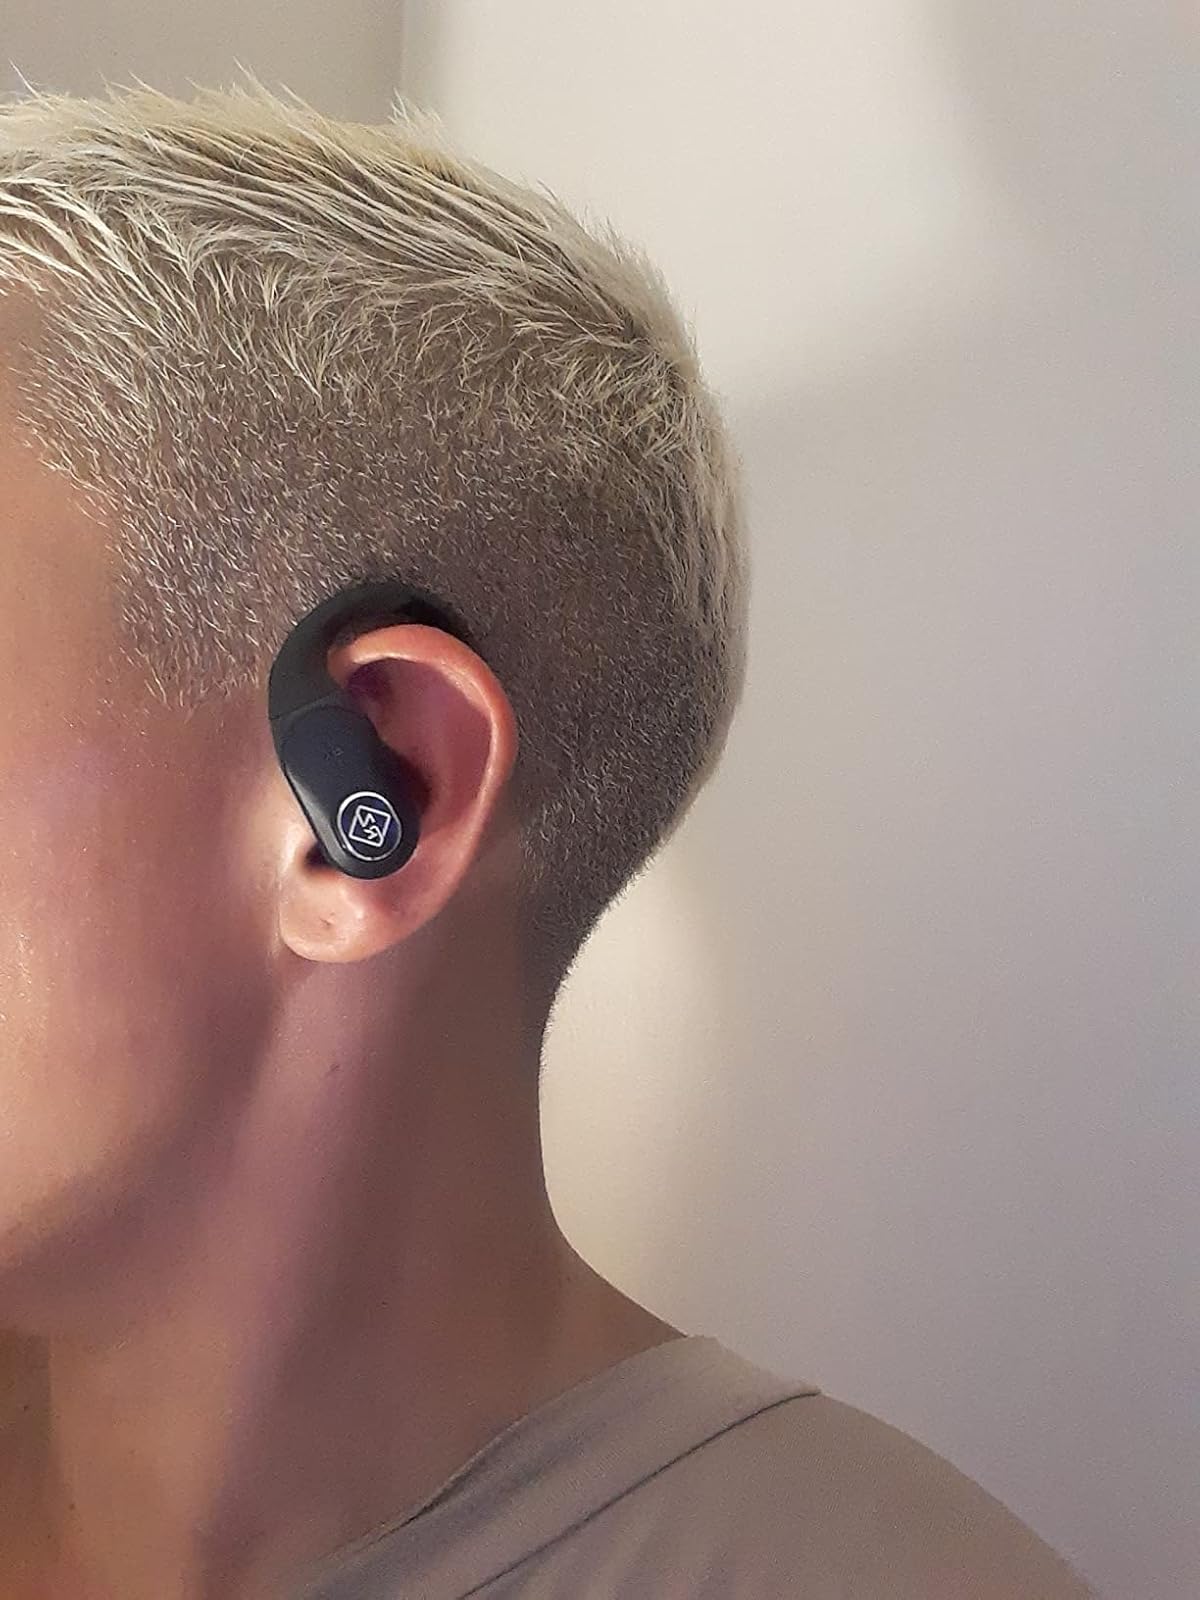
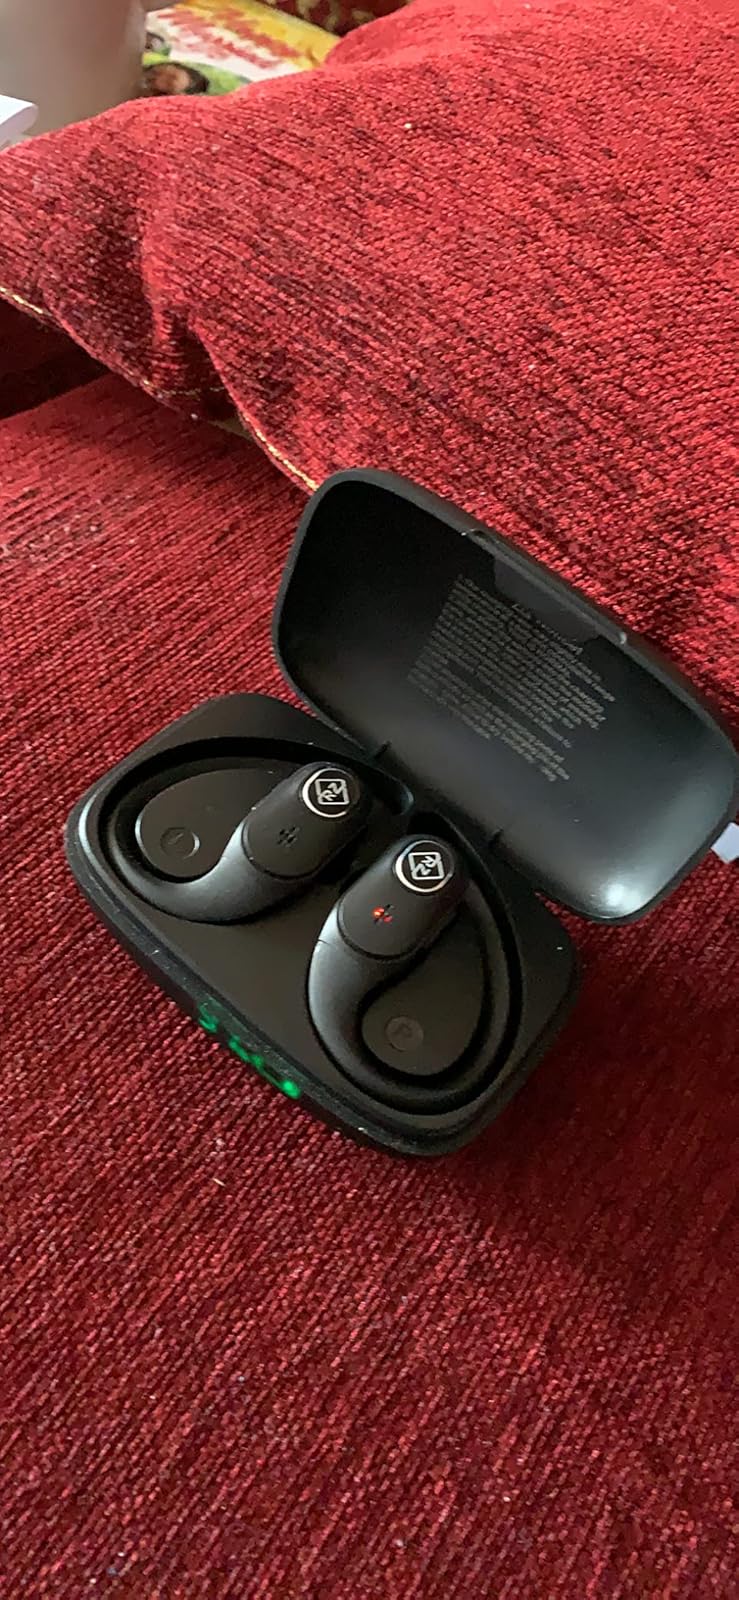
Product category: earbuds
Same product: yes